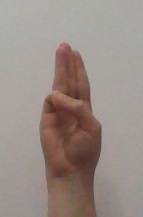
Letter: thaa